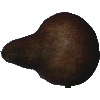
Label: pear_kaiser